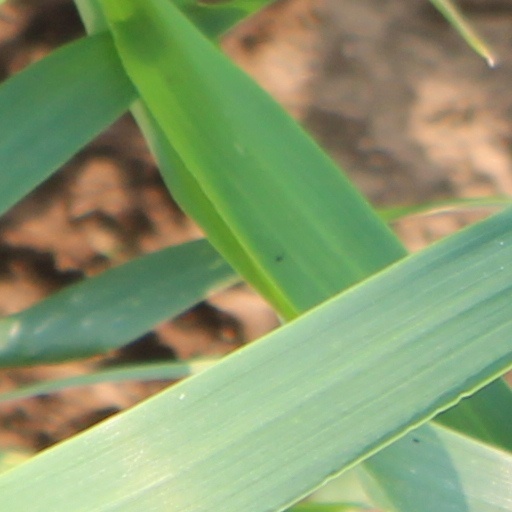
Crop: wheat